San Jose Bike Party

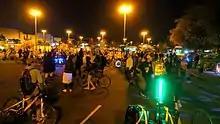
San Jose Bike Party at a regroup point on May 17, 2019

San Jose Bike Party differentiates itself from protest rides such as nearby San Francisco's Critical Mass. Bike Party is a social event, not a protest. The organization encourages riders to ride safely, obey rules of the road and set a good example for others as much as possible. They repeatedly remind riders of 6 rules as "How we ride".